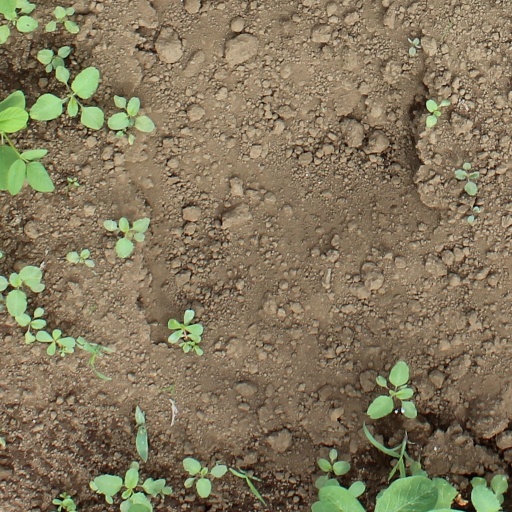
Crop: soybean